Advertising campaign

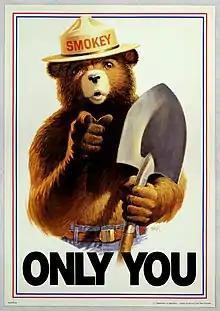
Smokey Bear is the icon of the U.S. Forest Service's long-running campaign against wildfires.

An advertising campaign or marketing campaign is a series of advertisement messages that share a single idea and theme which make up an integrated marketing communication (IMC). An IMC is a platform in which a group of people can group their ideas, beliefs, and concepts into one large media base. Advertising campaigns utilize diverse media channels over a particular time frame and target identified audiences.